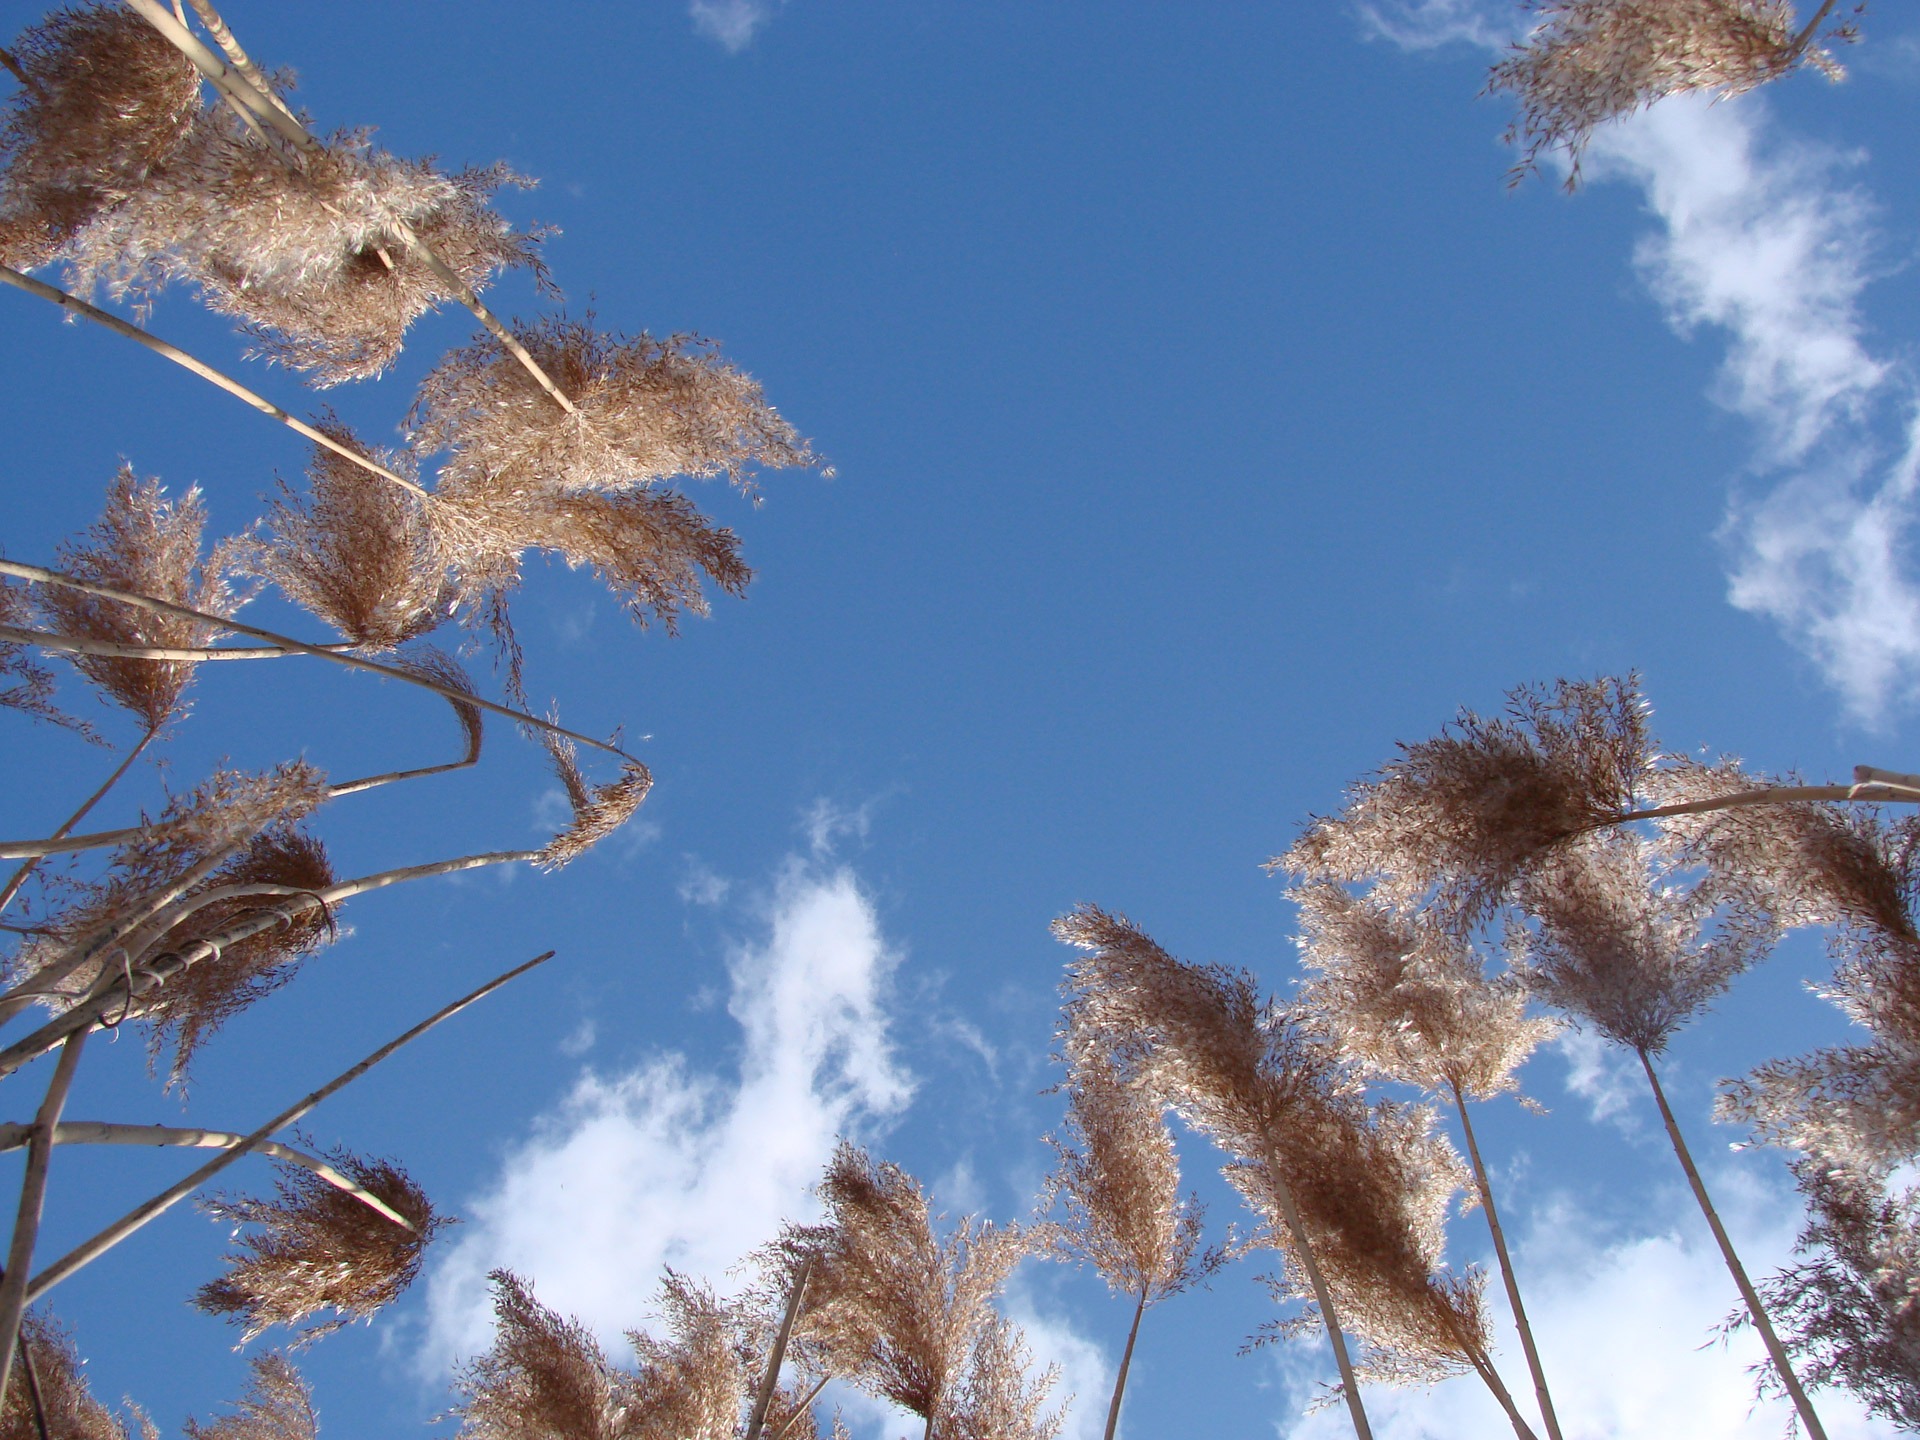
landscape, tree, nature, grass, branch, winter, cloud, plant, sky, sunlight, flower, wind, frost, spring, autumn, season, tall, freezing, grass family, woody plant, upward reaching